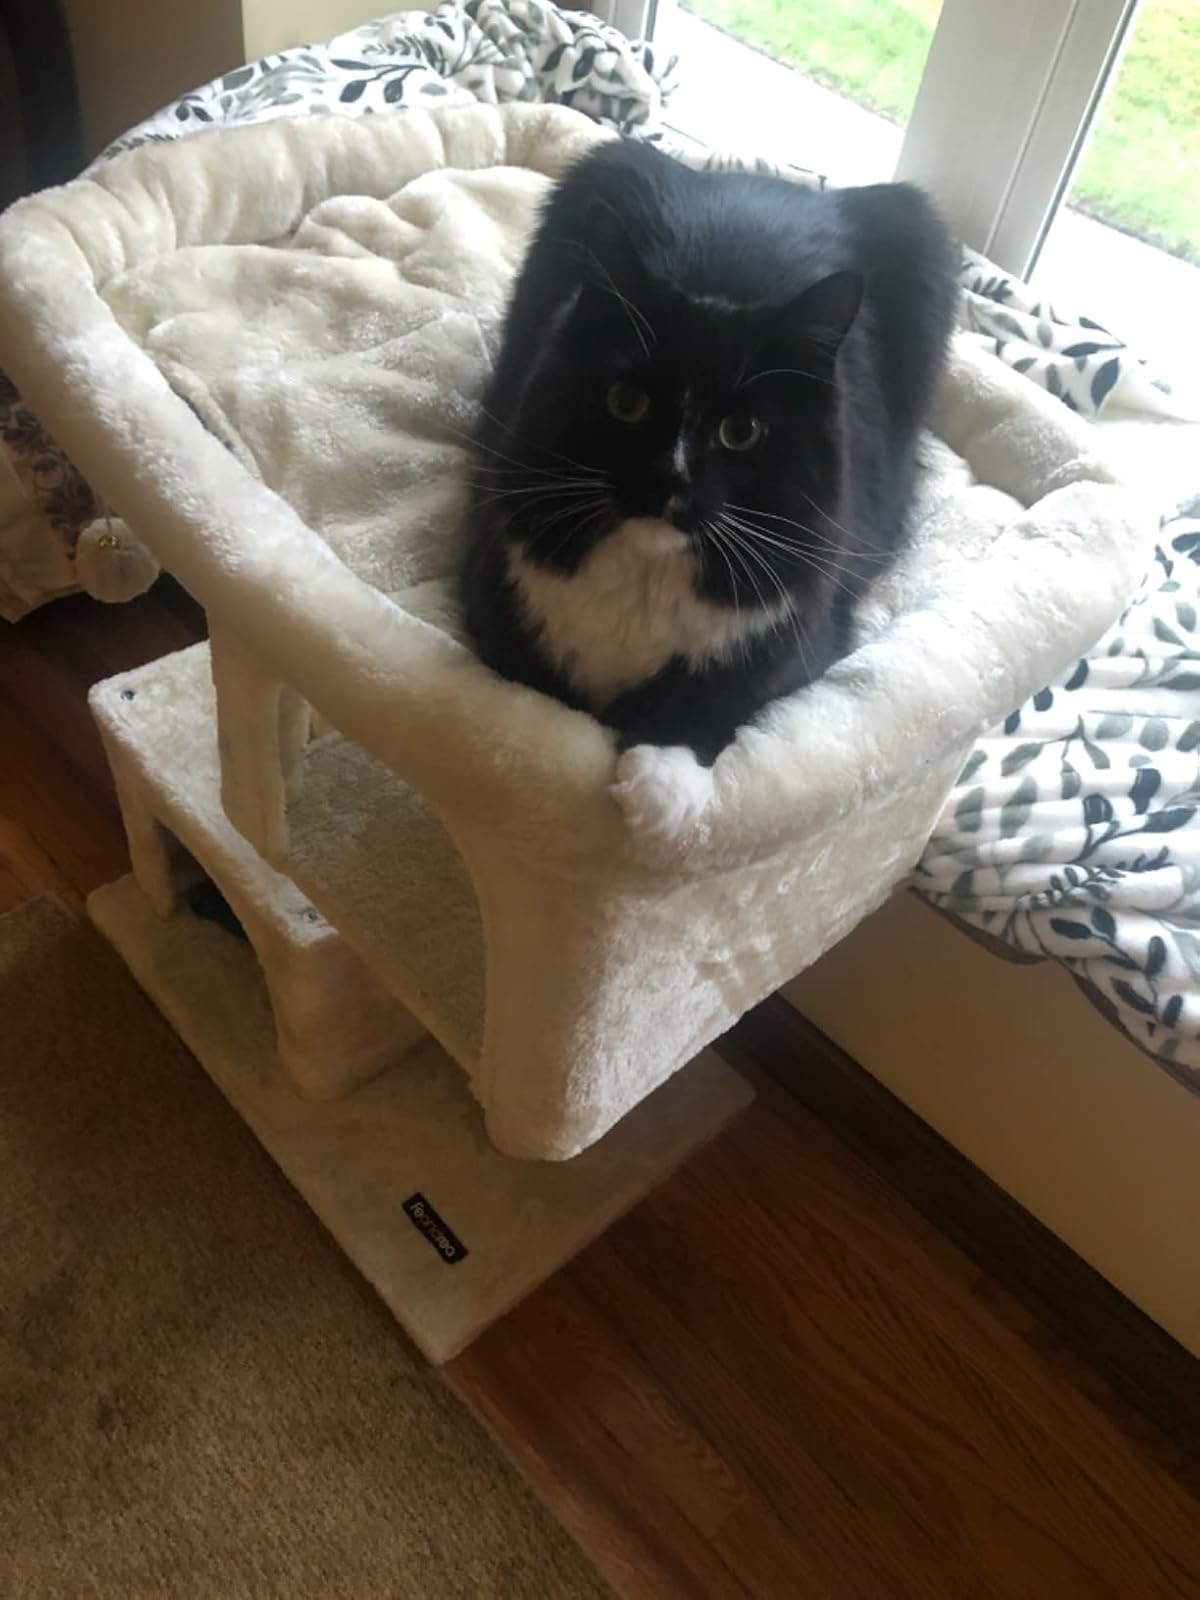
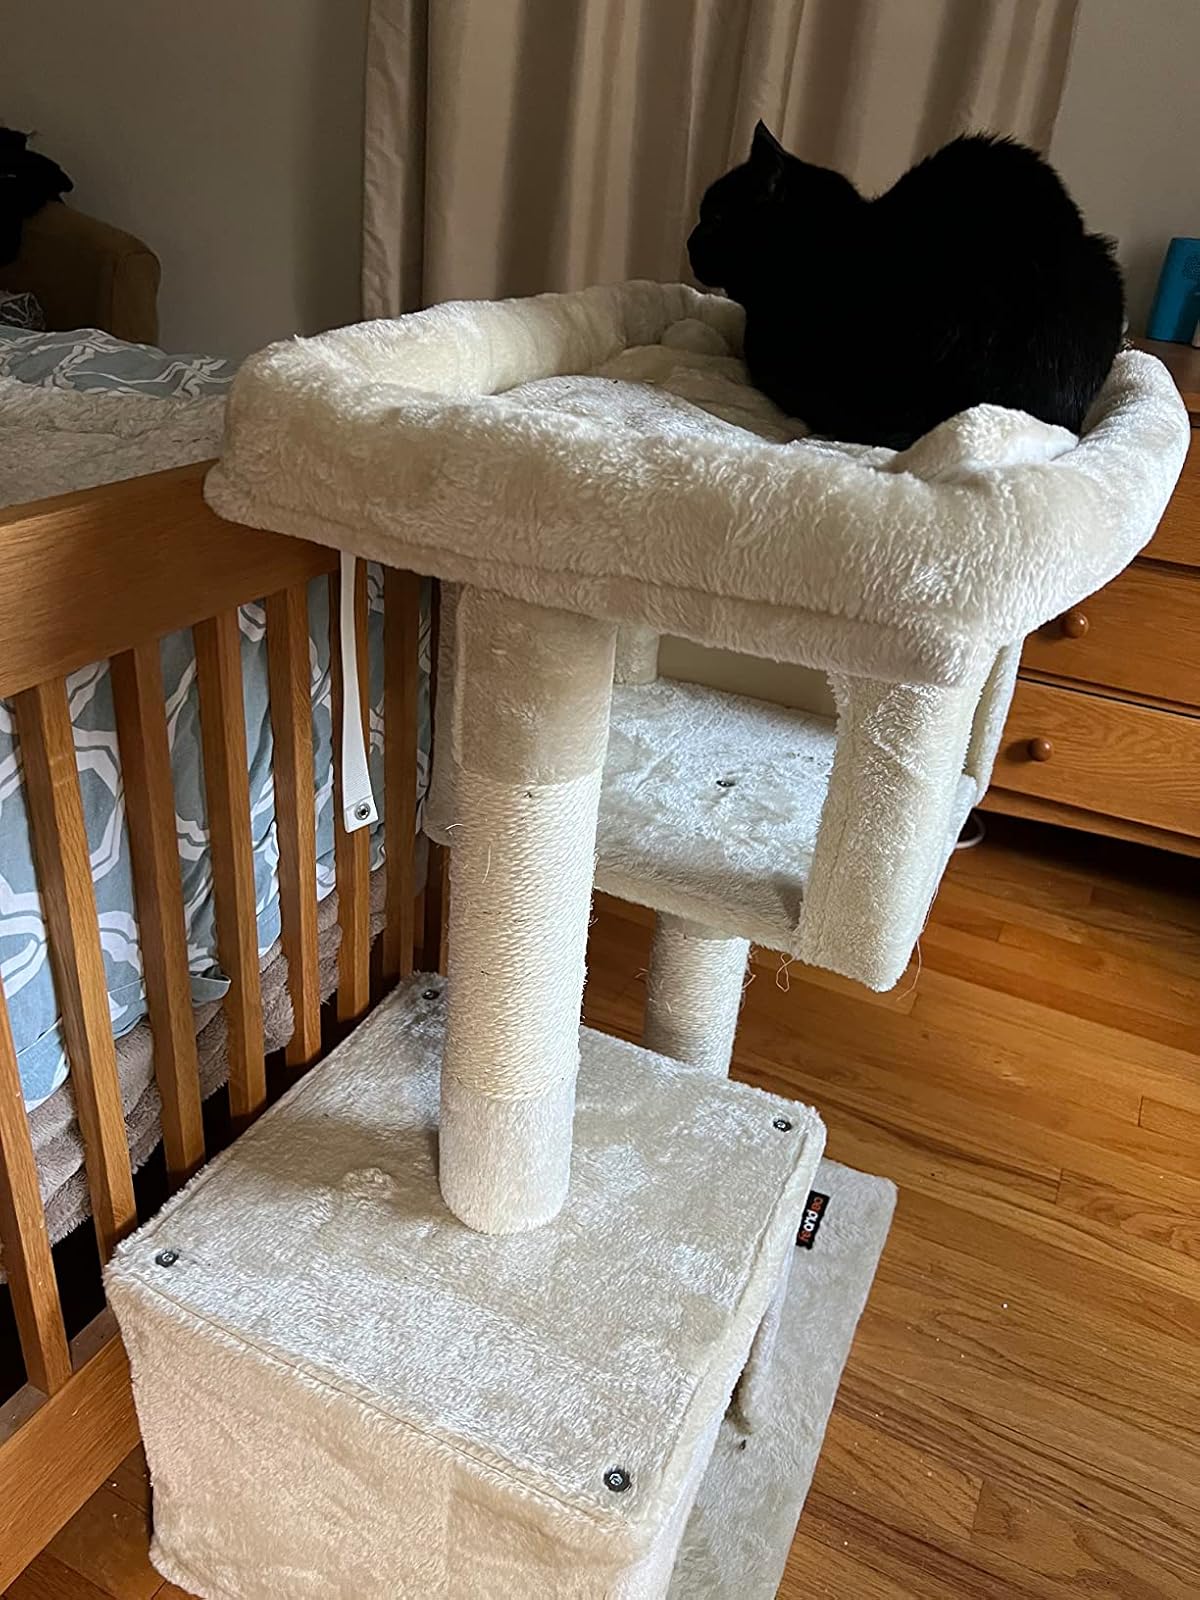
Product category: items_cat tree
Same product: yes